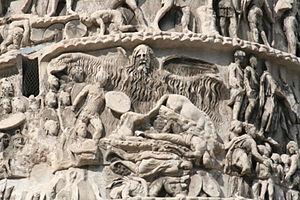
Le terme de sculpture classique désigne une forme et un style sculpture correspondant à celle produite dans la Grèce antique, la Rome antique et les civilisations sous le contrôle ou l'influence hellénistique et romaine entre le V e s avant notre ère et la chute de Rome en 476. Cela désigne également des sculptures plus récentes réalisée selon un style classique, c'est-à-dire inspiré de l'Antiquité. La sculpture classique était d'ailleurs très populaire pendant la Renaissance.